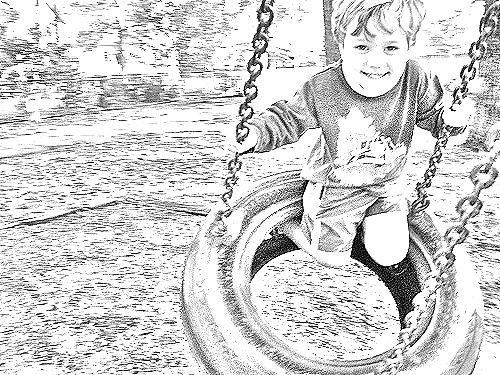
Portrait style: Sketch Portrait